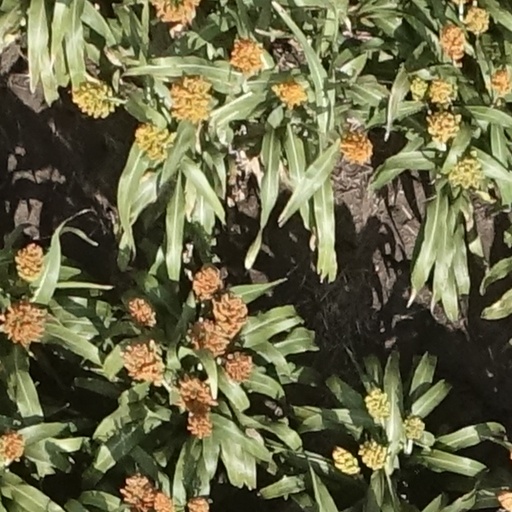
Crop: sorghum